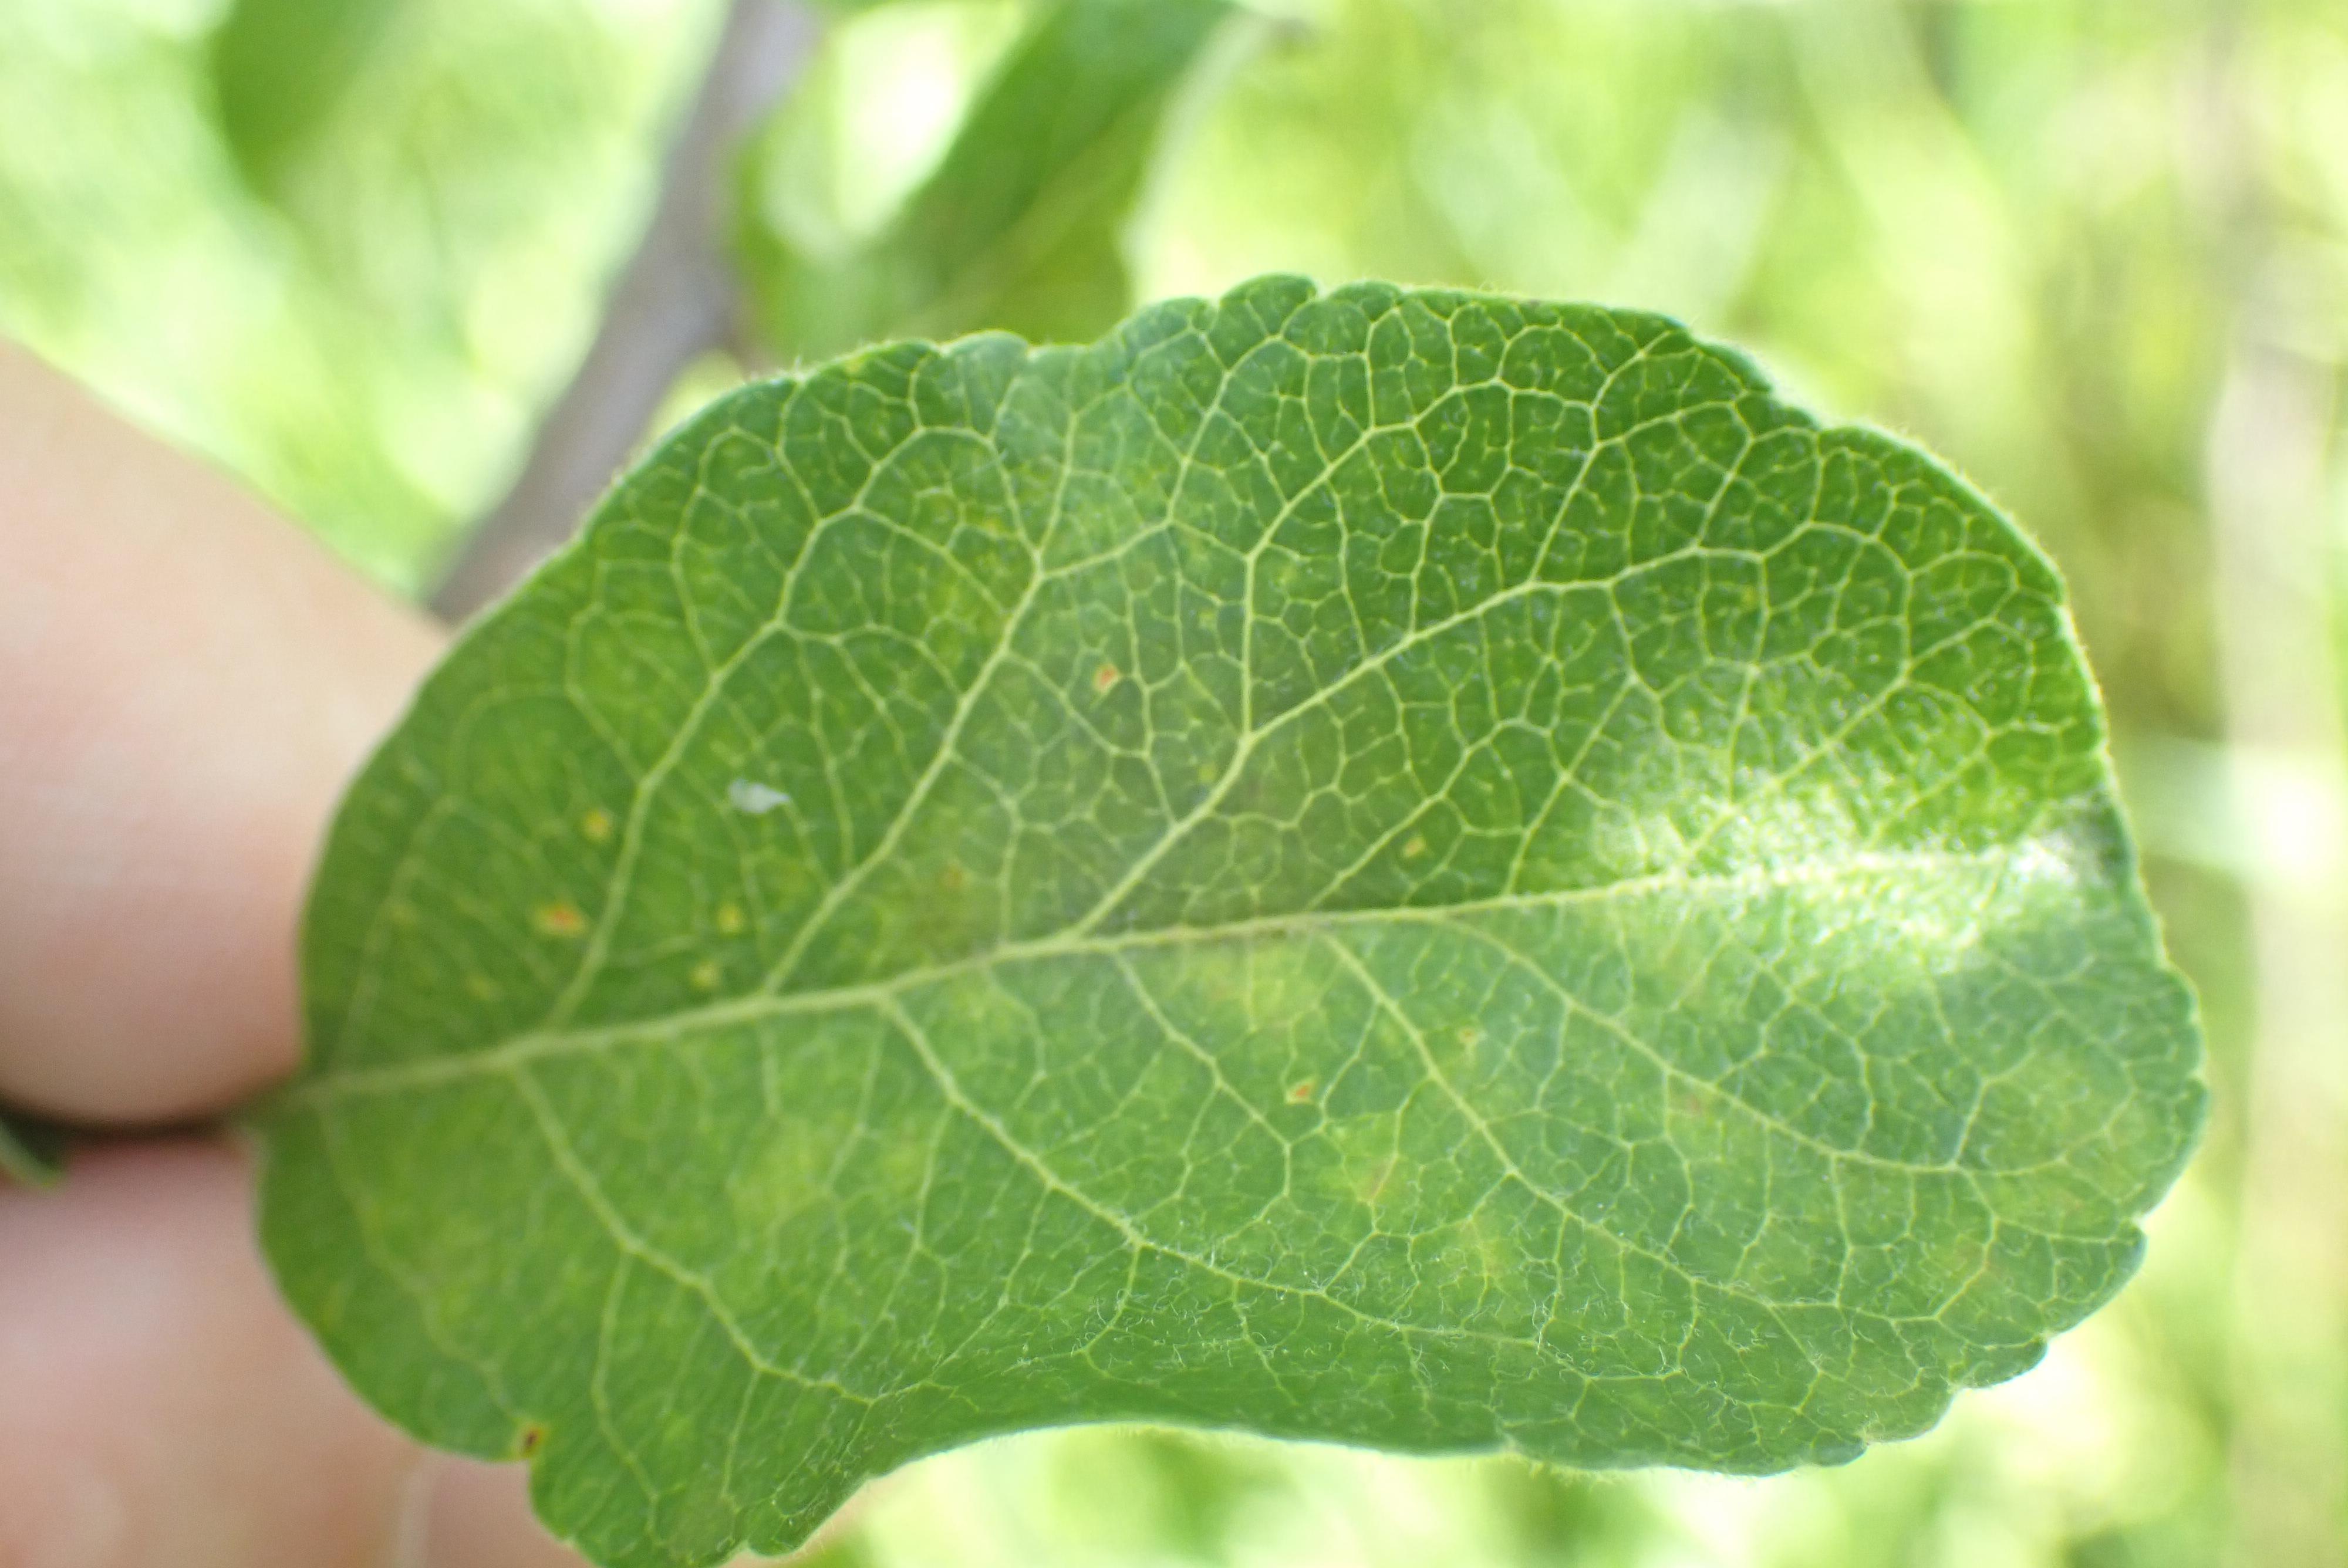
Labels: scab